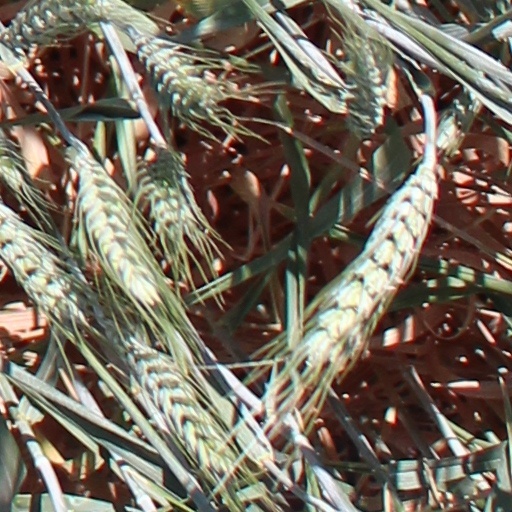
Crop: wheat